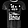
Label: T - shirt / top